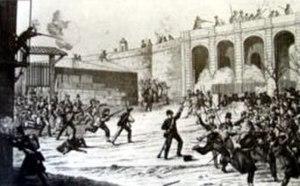
La Catalogne, nationalité et communauté autonome du nord-est de l’Espagne née en tant que réalité nationale par la réunion politique de plusieurs comtés de l'ancienne marche d'Espagne carolingienne entre le IXᵉ siècle et le XIIᵉ siècle sous l'autorité de la maison de Barcelone. La principauté de Catalogne ainsi constituée devient progressivement un État à la fin du Moyen Âge, avec ses institutions comme les Corts, son droit compilé dans les Usatges, constitutions et autres droits, ou encore sa langue, le catalan, qui se constitue en langue administrative, juridique et littéraire à partir du XIIᵉ siècle. Par le système politique de monarchie pactiste, la Catalogne conserve ses spécificités institutionnels, coutumiers et juridictionnels, au sein de la couronne d'Aragon puis de la monarchie d'Espagne, jusqu'aux décrets de Nueva Planta de 1715 et 1716 et l'imposition de l'absolutisme.
Le plan Cerdà est un plan de réforme, d'aménagement et d'extension urbaine de la ville de Barcelone proposé en 1860 par Ildefons Cerdà. C'est un plan hippodamien avec une structure quadrangulaire, régulière et ouverte. Ce projet est à l'origine de la renaissance de la cité comtale.